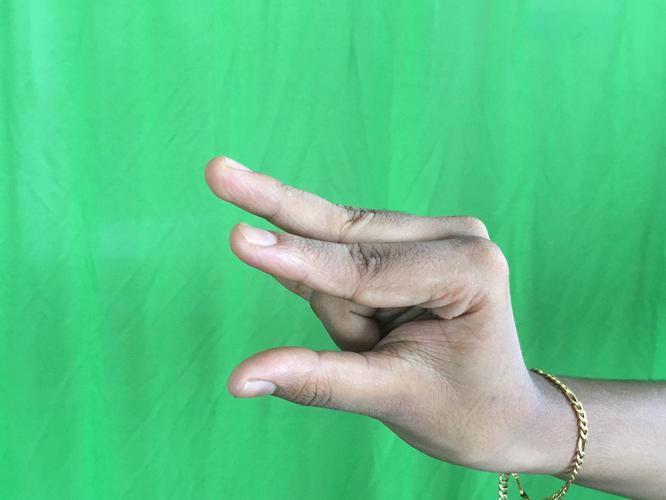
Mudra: Kangulam
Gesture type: single_hand